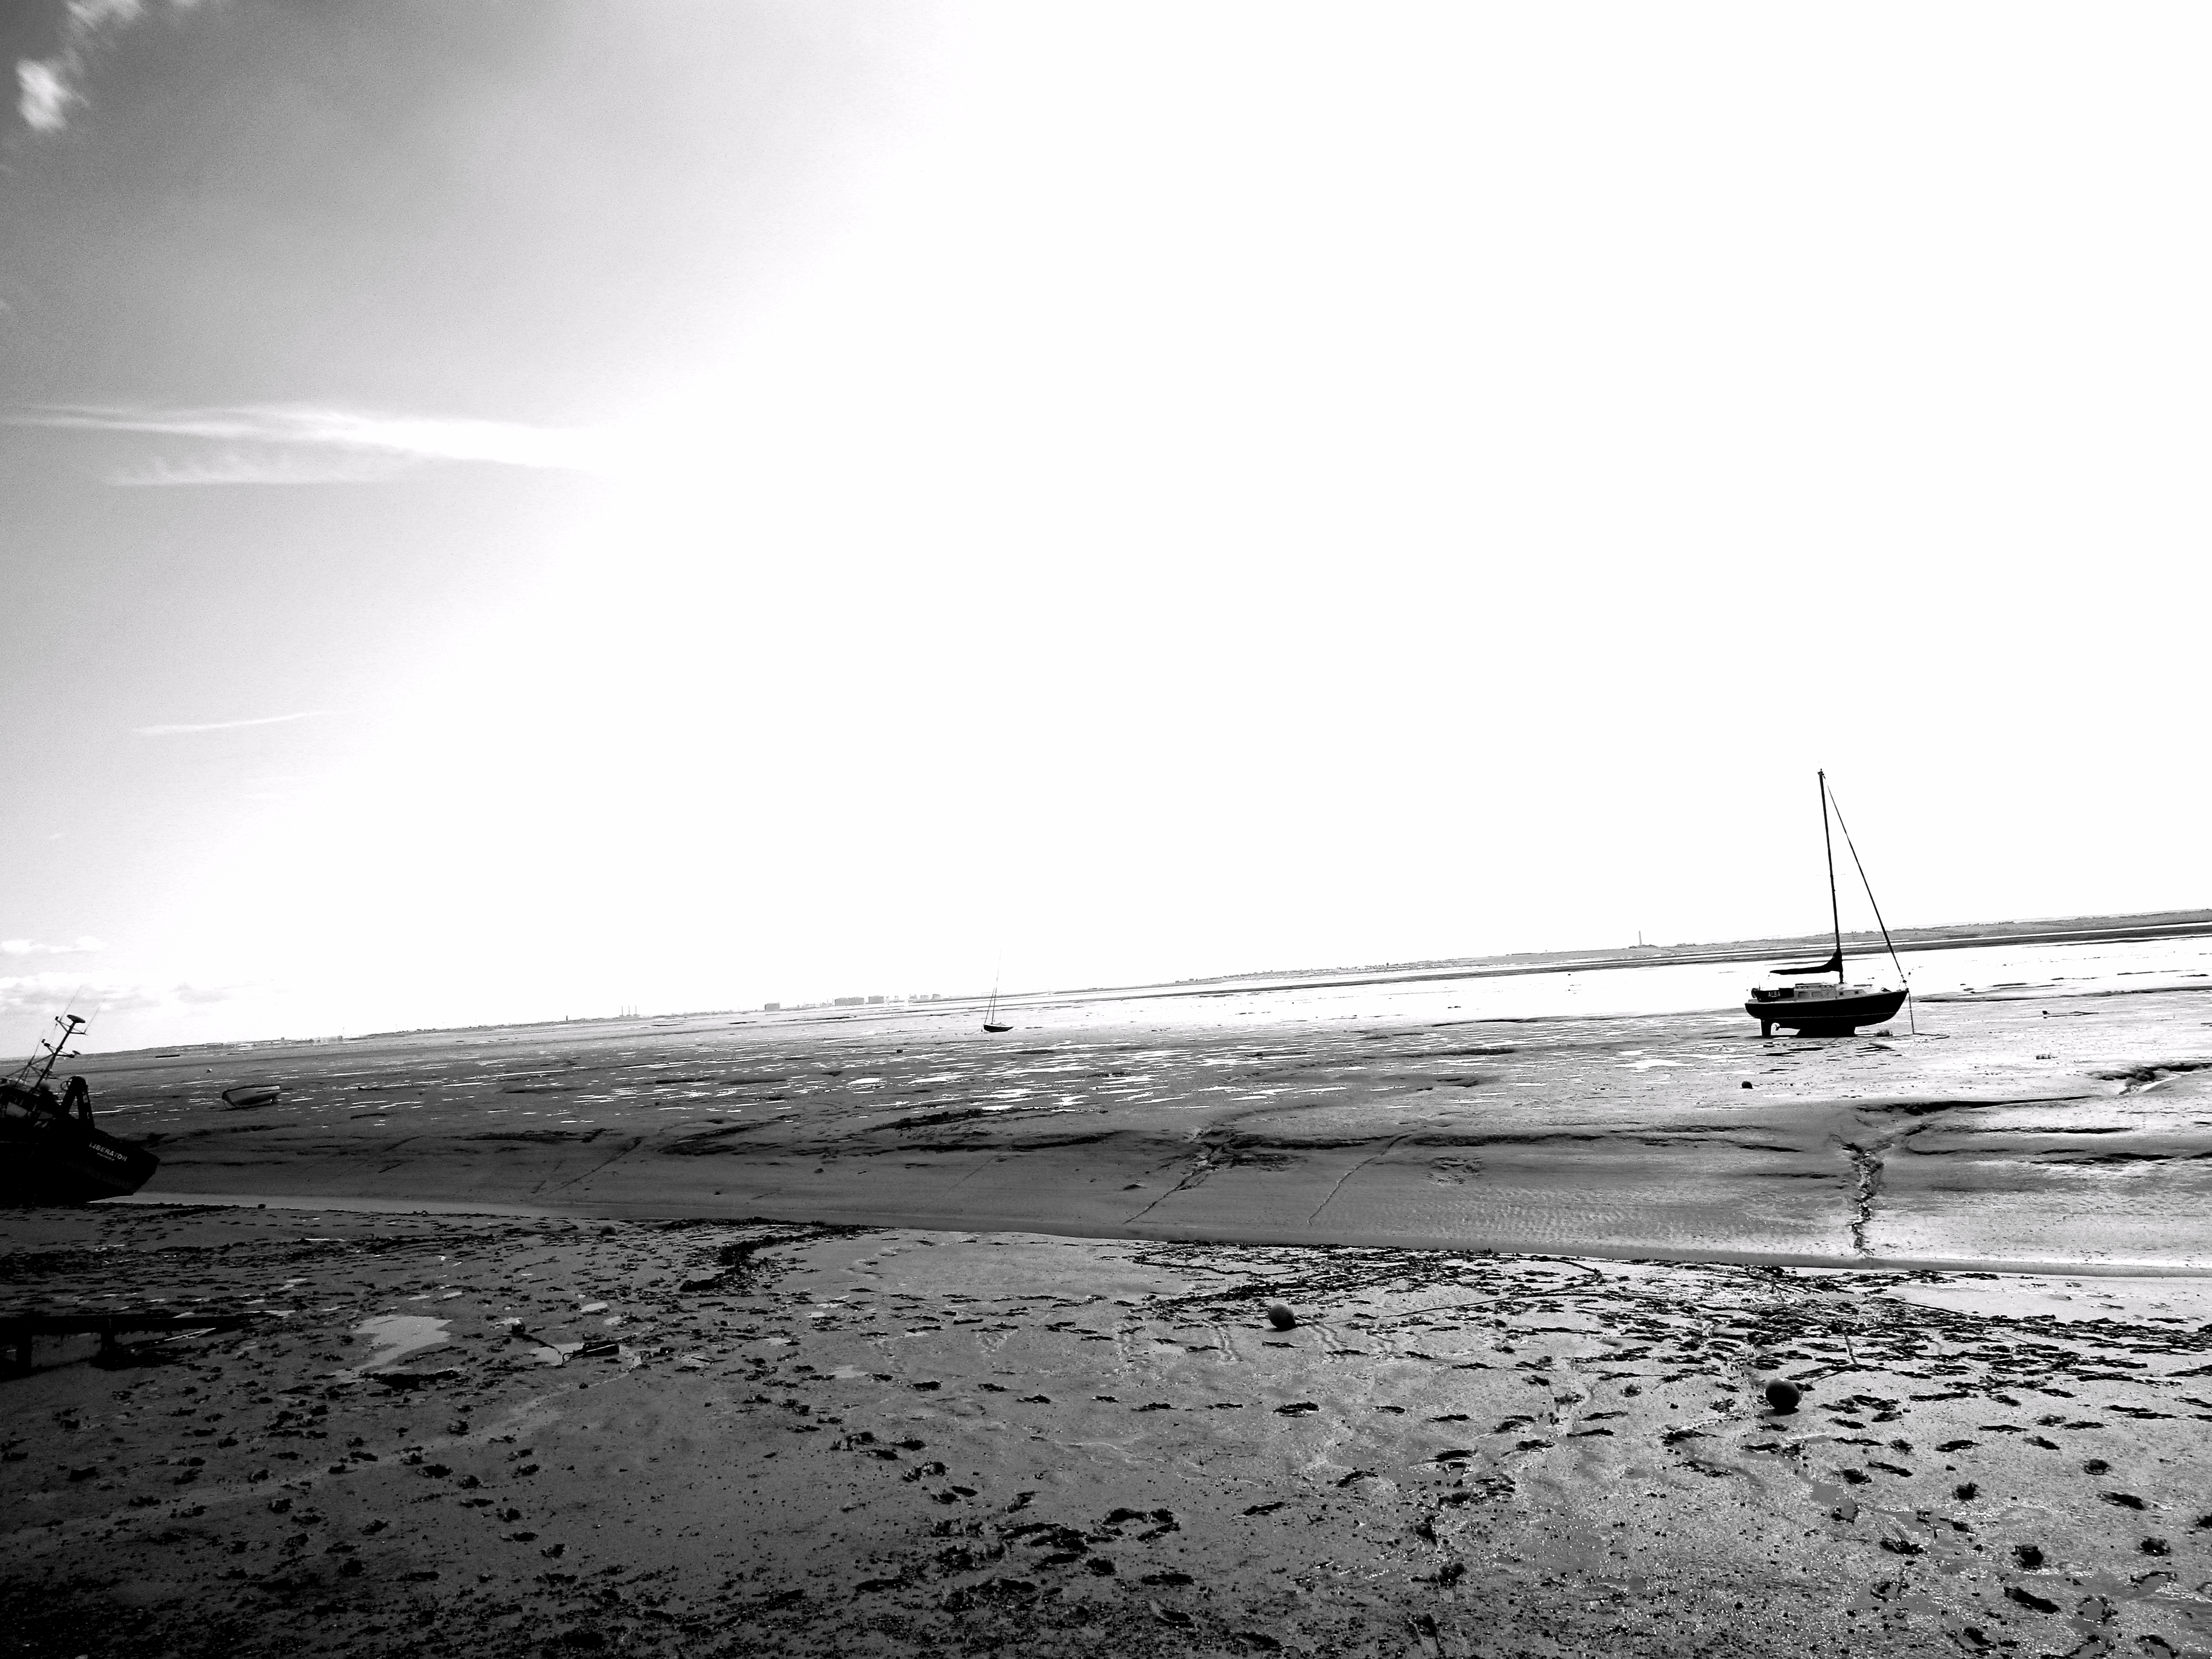
tides, white, sky, water, black, sea, black and white, ocean, natural environment, coast, monochrome, beach, shore, calm, horizon, monochrome photography, photography, cloud, mudflat, boat, vehicle, sand, wave, wind wave, stock photography, sunlight, landscape, tide, coastal and oceanic landforms, sailing, sailboat, sail, vacation, watercraft, style, bay